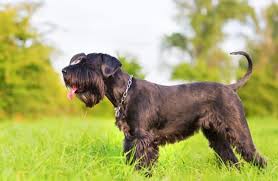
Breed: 220-n000053-standard_schnauzer